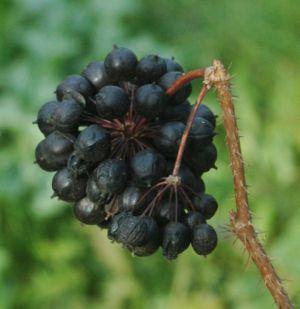
Eleutherococcus senticosus est un buisson de la famille des Araliaceae originaire de Sibérie et d'Asie du nord-est. Il peut atteindre 3 m. et supporte des climats froids.